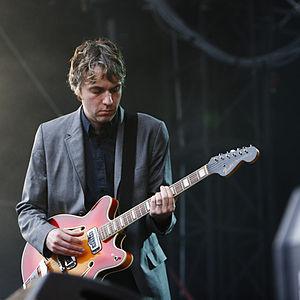
Simon Tong est un guitariste anglais, né le 9 juillet 1972 à Farnworth, Lancashire, ancien membre du groupe rock britannique The Verve. Musicien de l'ombre, Simon Tong n'en reste pas moins un des guitaristes ayant le plus de succès artistique dans le monde du fait de sa présence dès 1996 dans de nombreux groupes connaissant des succès commerciaux retentissants. Il est classé comme le 40ᵉ guitariste des trente dernières années par le programme de la BBC "The Axe Factor".
Fender Musical Instruments Corporation, nommé initialement Fender's Radio Service puis Fender Electric Instrument Manufacturing Company, est une société créée par Leo Fender aux États-Unis dans les années 1940. Elle est devenue l'une des firmes les plus reconnues dans le monde sur le marché de la fabrication de guitares électriques, de guitares acoustiques, de basses et d'amplificateurs.
Fender Musical Instruments Corporation, nommé initialement Fender's Radio Service puis Fender Electric Instrument Manufacturing Company, est une société créée par Leo Fender aux États-Unis dans les années 1940. Elle est devenue l'une des firmes les plus reconnues dans le monde sur le marché de la fabrication de guitares électriques, de guitares acoustiques, de basses et d'amplificateurs.